Question: Please indicate a possible affordance area of drink_with_cup that can be used for drinking
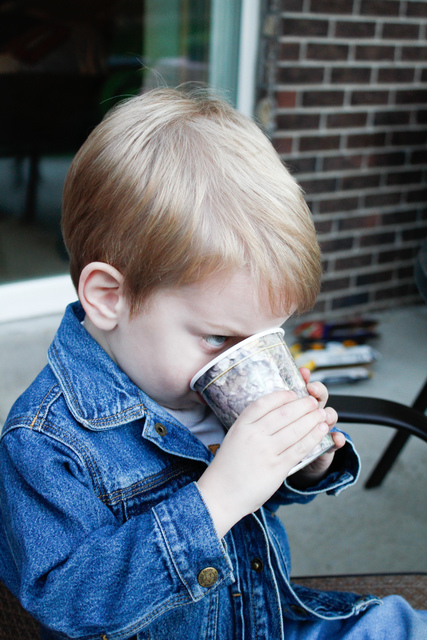
Answer: [188.838, 324.812, 342.823, 483.609]